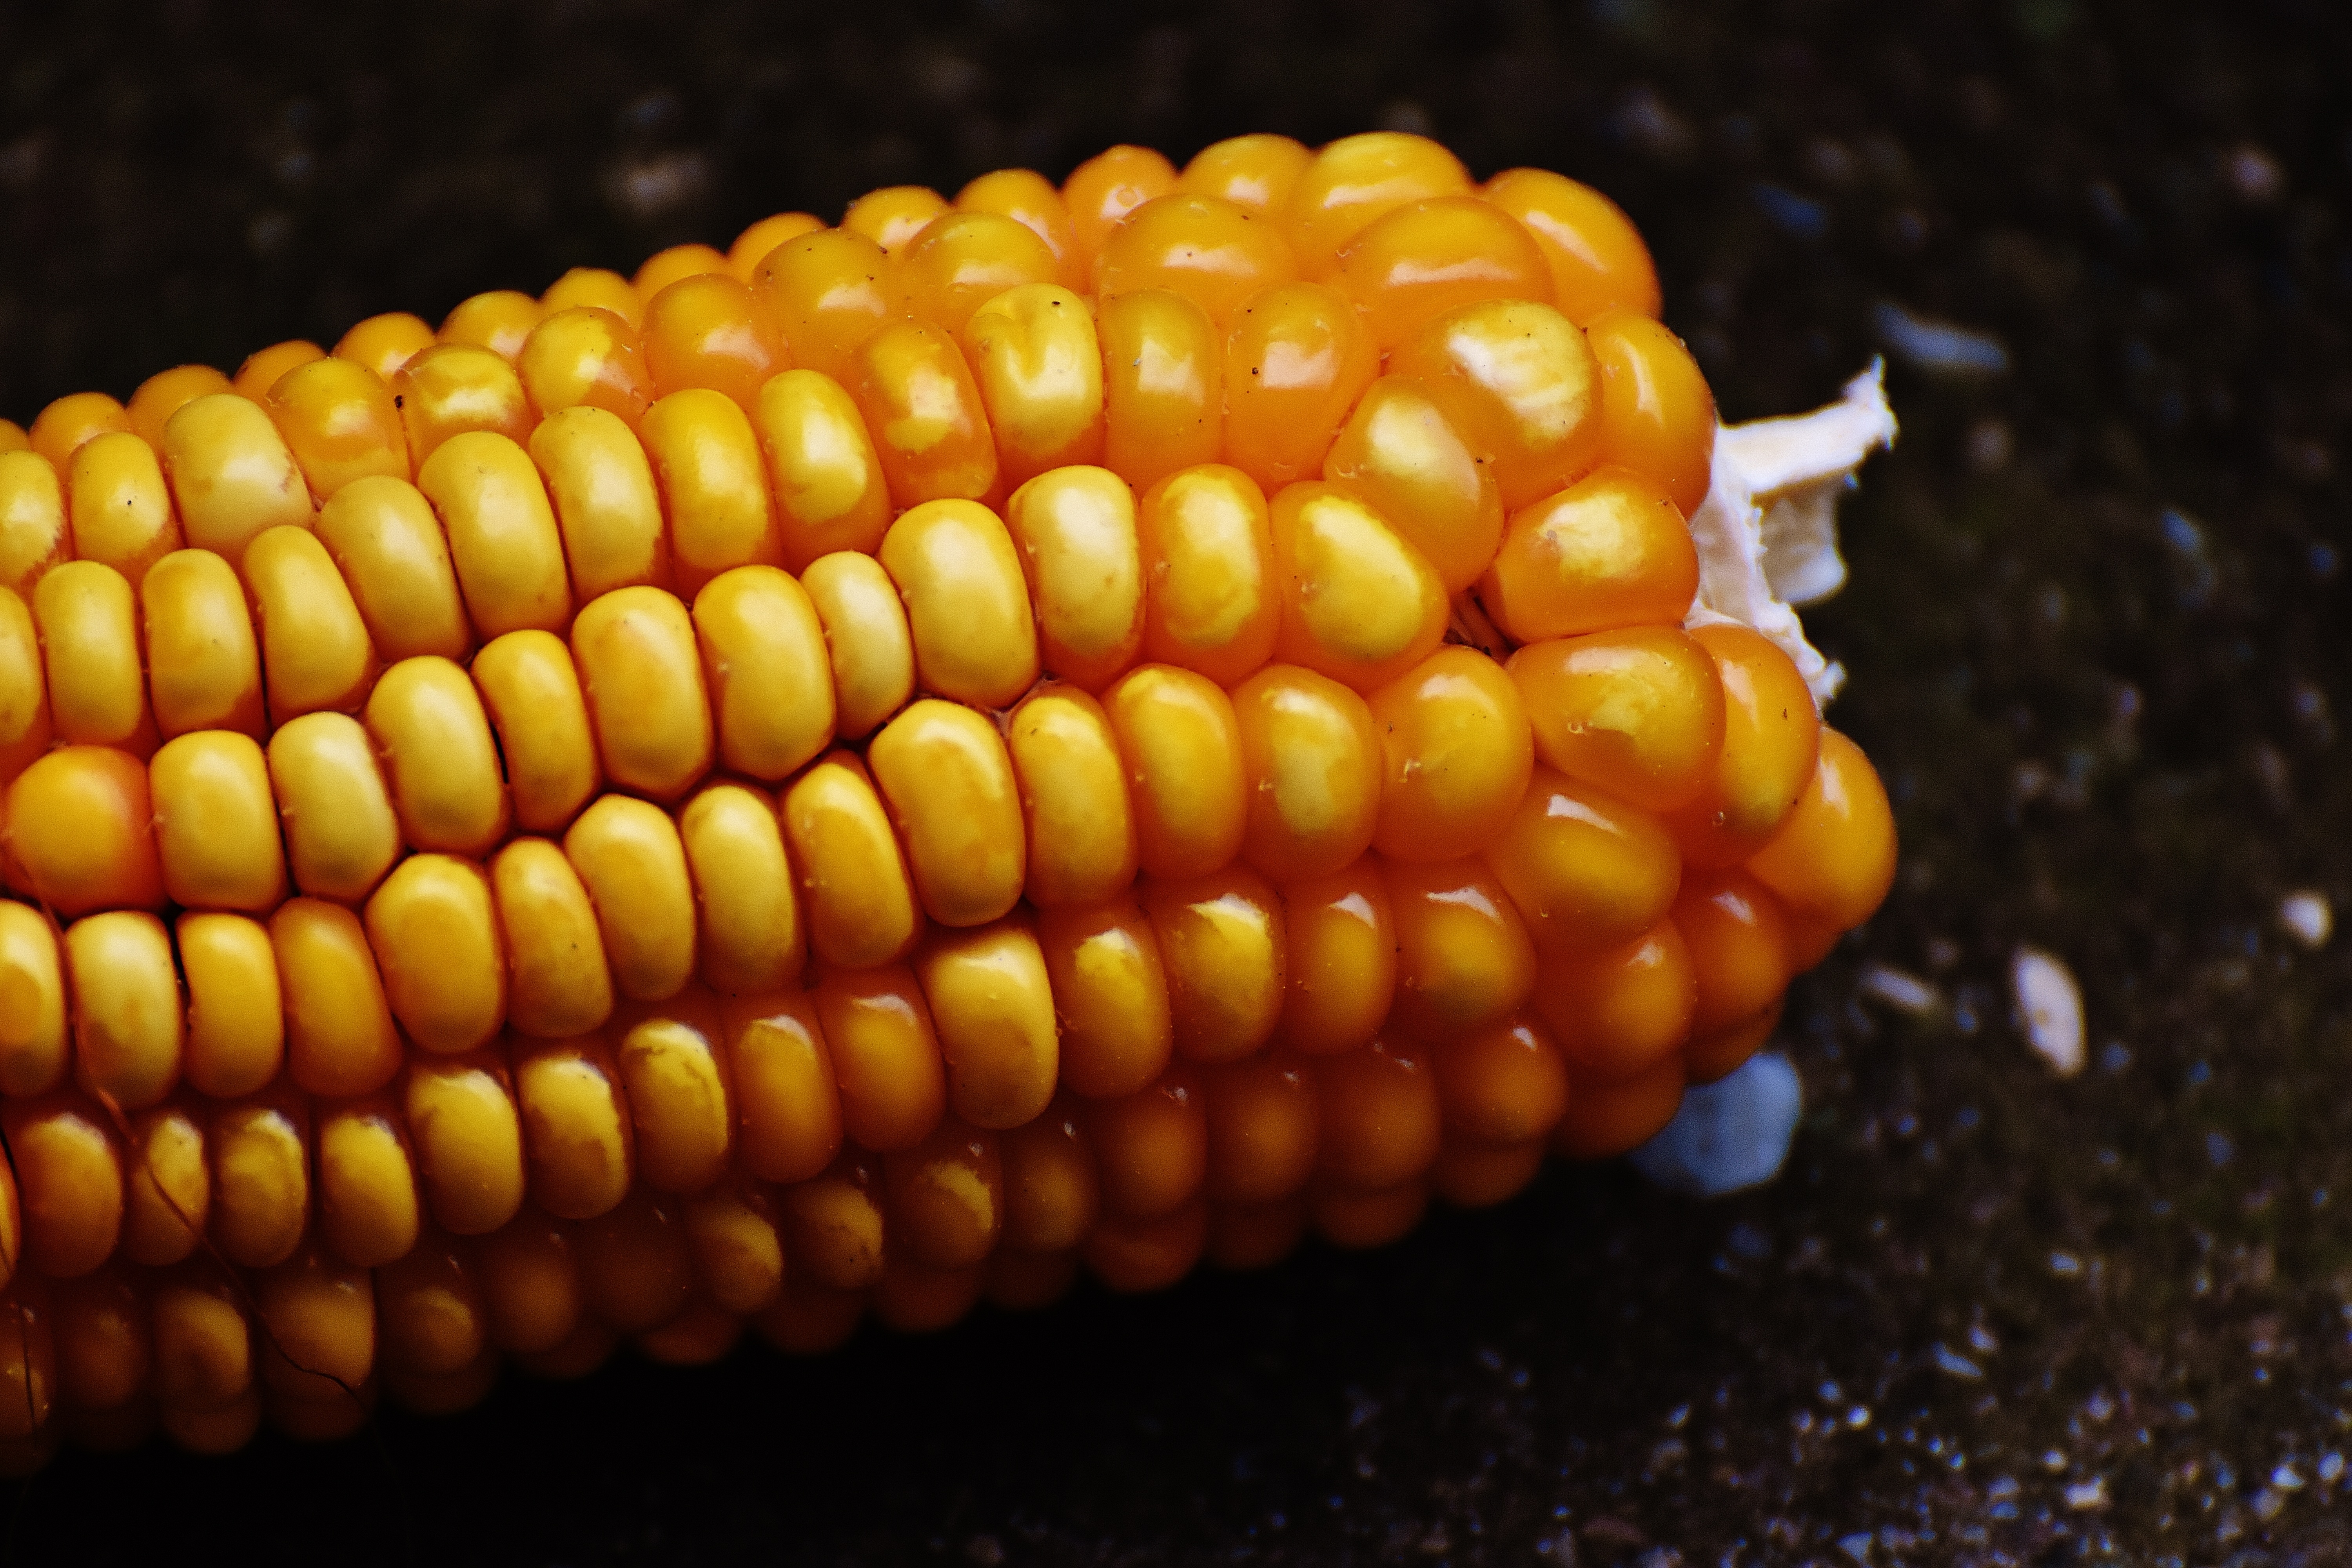
nature, dish, food, produce, corn, cuisine, vegetables, sweet corn, vegetarian food, maize, macro photography, corn on the cob, vegetable mais, corn kernels, commodity, food grain